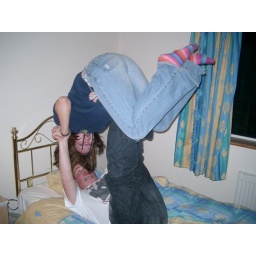
Rowan's reaction to having hot girls leap on him in bed just isn't normal I tell you ...